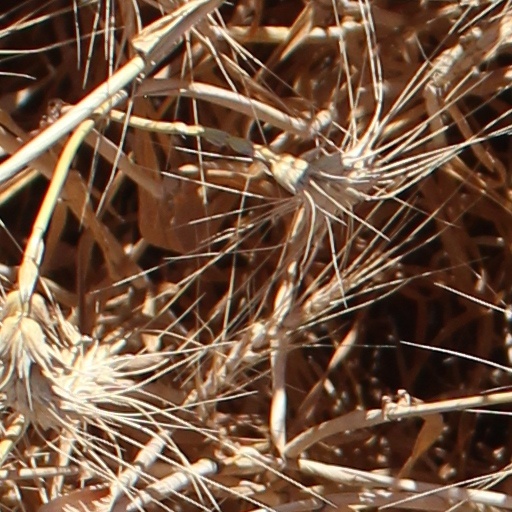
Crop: wheat